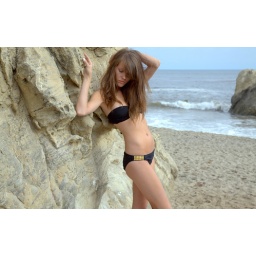
Photoshoot of a bikini swimsuit model goddess. Thin brunette in a black bikini! Long brown hair on a windy day.